Alexandre Prémat

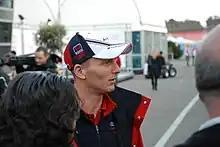
Prémat in 2008

Alexandre Prémat (born 5 November 1982) is a French racing driver. He won the Pirtek Enduro Cup for Triple Eight Race Engineering alongside Shane van Gisbergen in 2016. He also won the 2019 Supercheap Auto Bathurst 1000 with Scott McLaughlin, driving for DJR Team Penske.